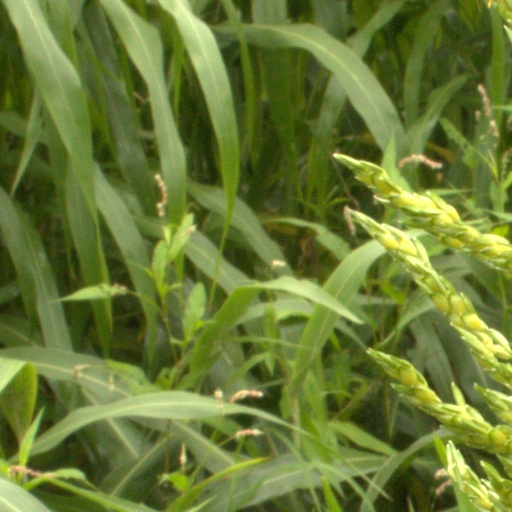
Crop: sorghum